La Trobe Street

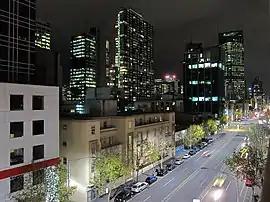
La Trobe Street at night, June 2010

La Trobe Street (also Latrobe Street) is a major street and thoroughfare in the Melbourne central business district, Victoria, Australia. It runs roughly east–west and forms the northern boundary of the central business district. The street was laid out as an extension of the original Hoddle Grid in 1839 and was named after Charles La Trobe. La Trobe Street extends from Victoria Street in the east to Harbour Esplanade in the west.